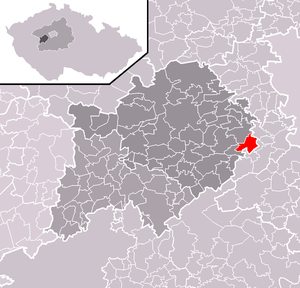
Mořinka est une commune du district de Beroun, dans la région de Bohême-Centrale, en République tchèque. Sa population s'élevait à 169 habitants en 2020.